Fourth Brazilian Republic

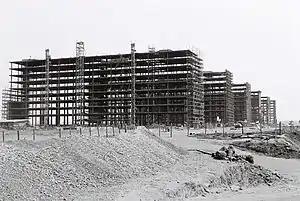
Construction of Brasília, 1959.

Kubitschek's presidency was marked by a time of political optimism. Campaigning on a platform of "fifty years [of progress] in five" he presented a plan of national development that had 31 goals distributed in six large groups: energy, transport, food, base industries, education and the main goal: the construction of new capital city Brasília. This plan sought to stimulate the diversification and expansion of the Brazilian economy, based on industrial growth and closer integration of the country's territory. Kubitschek promoted the development of the automobile industry, naval industry, heavy industry, and the construction of hydro-electric power plants. With the exception of the hydro-electric industry, Kubitschek practically created an economy without state-owned companies.